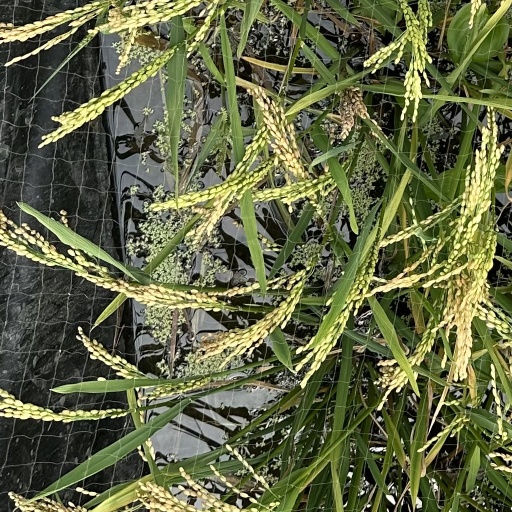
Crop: rice